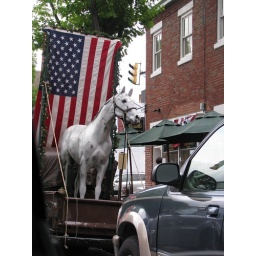
On the way to the bachelor party this strange pick-up truck with a fake horse was parked in Alexandria.